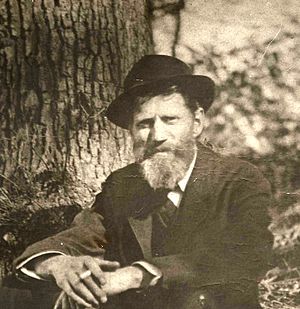
Emil Carlsen
ca. 1910
Søren Emil Carlsen var en dansk/amerikansk maler. Faren var kolonialhandler og urtekræmmer Carl Adolph Junius Carlsen, moren var Ane Dorothea Raae, ud fa en købmandslægt fra Århus. Moren var ivrig blomstermaler og blev undervist af I.L. Jensen. Emil havde en 7 år yngre bror, Carl Carlsen, der blev uddannet som maler på kunstakademiet i perioden 1874-1879. Blandt de danske kunstnere, der udvandrede til USA i 1800-tallet blev Carlsen den, der opnåede størst succes.